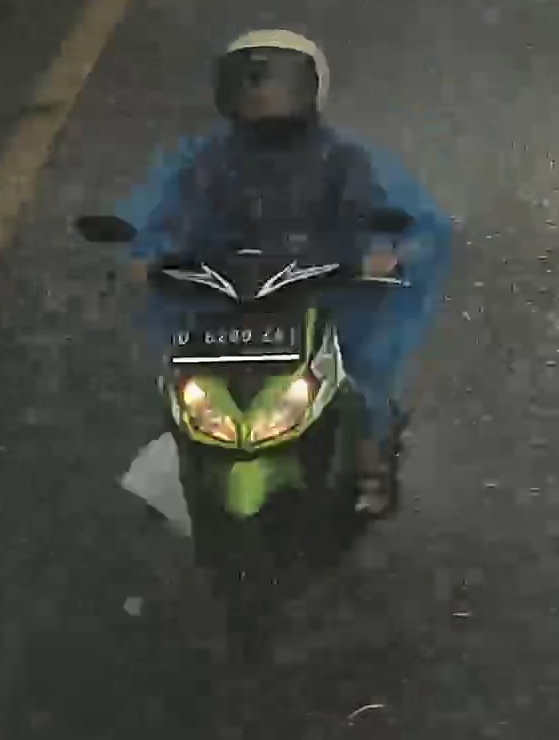
person-with-helmet: 1
person-without-helmet: 0